Merkabah mysticism

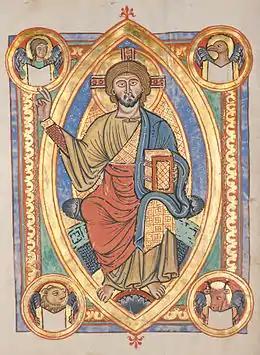
Christian depiction of the four living creatures (man, lion, ox, and eagle) as symbols of the Four Evangelists (in corners)

Moshe Idel, Gershom Scholem, Joseph Dan, and others have raised the natural question concerning the relationship between the "chambers" portion of the Hekhalot literature and the Babylonian Talmud's treatment of "The Work of the Chariot" in the presentation and analysis of such in the Gemara to tractate "Hagigah" of the Mishna. This portion of the Babylonian Talmud, which includes the famous "four entered "pardes"" material, runs from 12b-iv (wherein the Gemara's treatment of the "Work of Creation" flows into and becomes its treatment of "The Work of the Chariot") to and into 16a-i. (All references are to the ArtScroll pagination.)